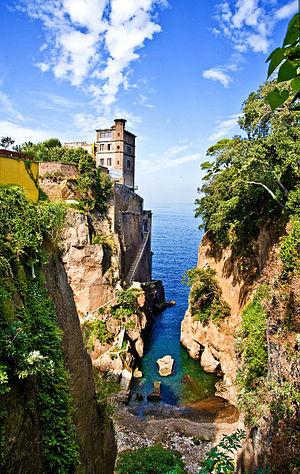
Sant'Agnello est une commune de la ville métropolitaine de Naples dans la région Campanie en Italie.